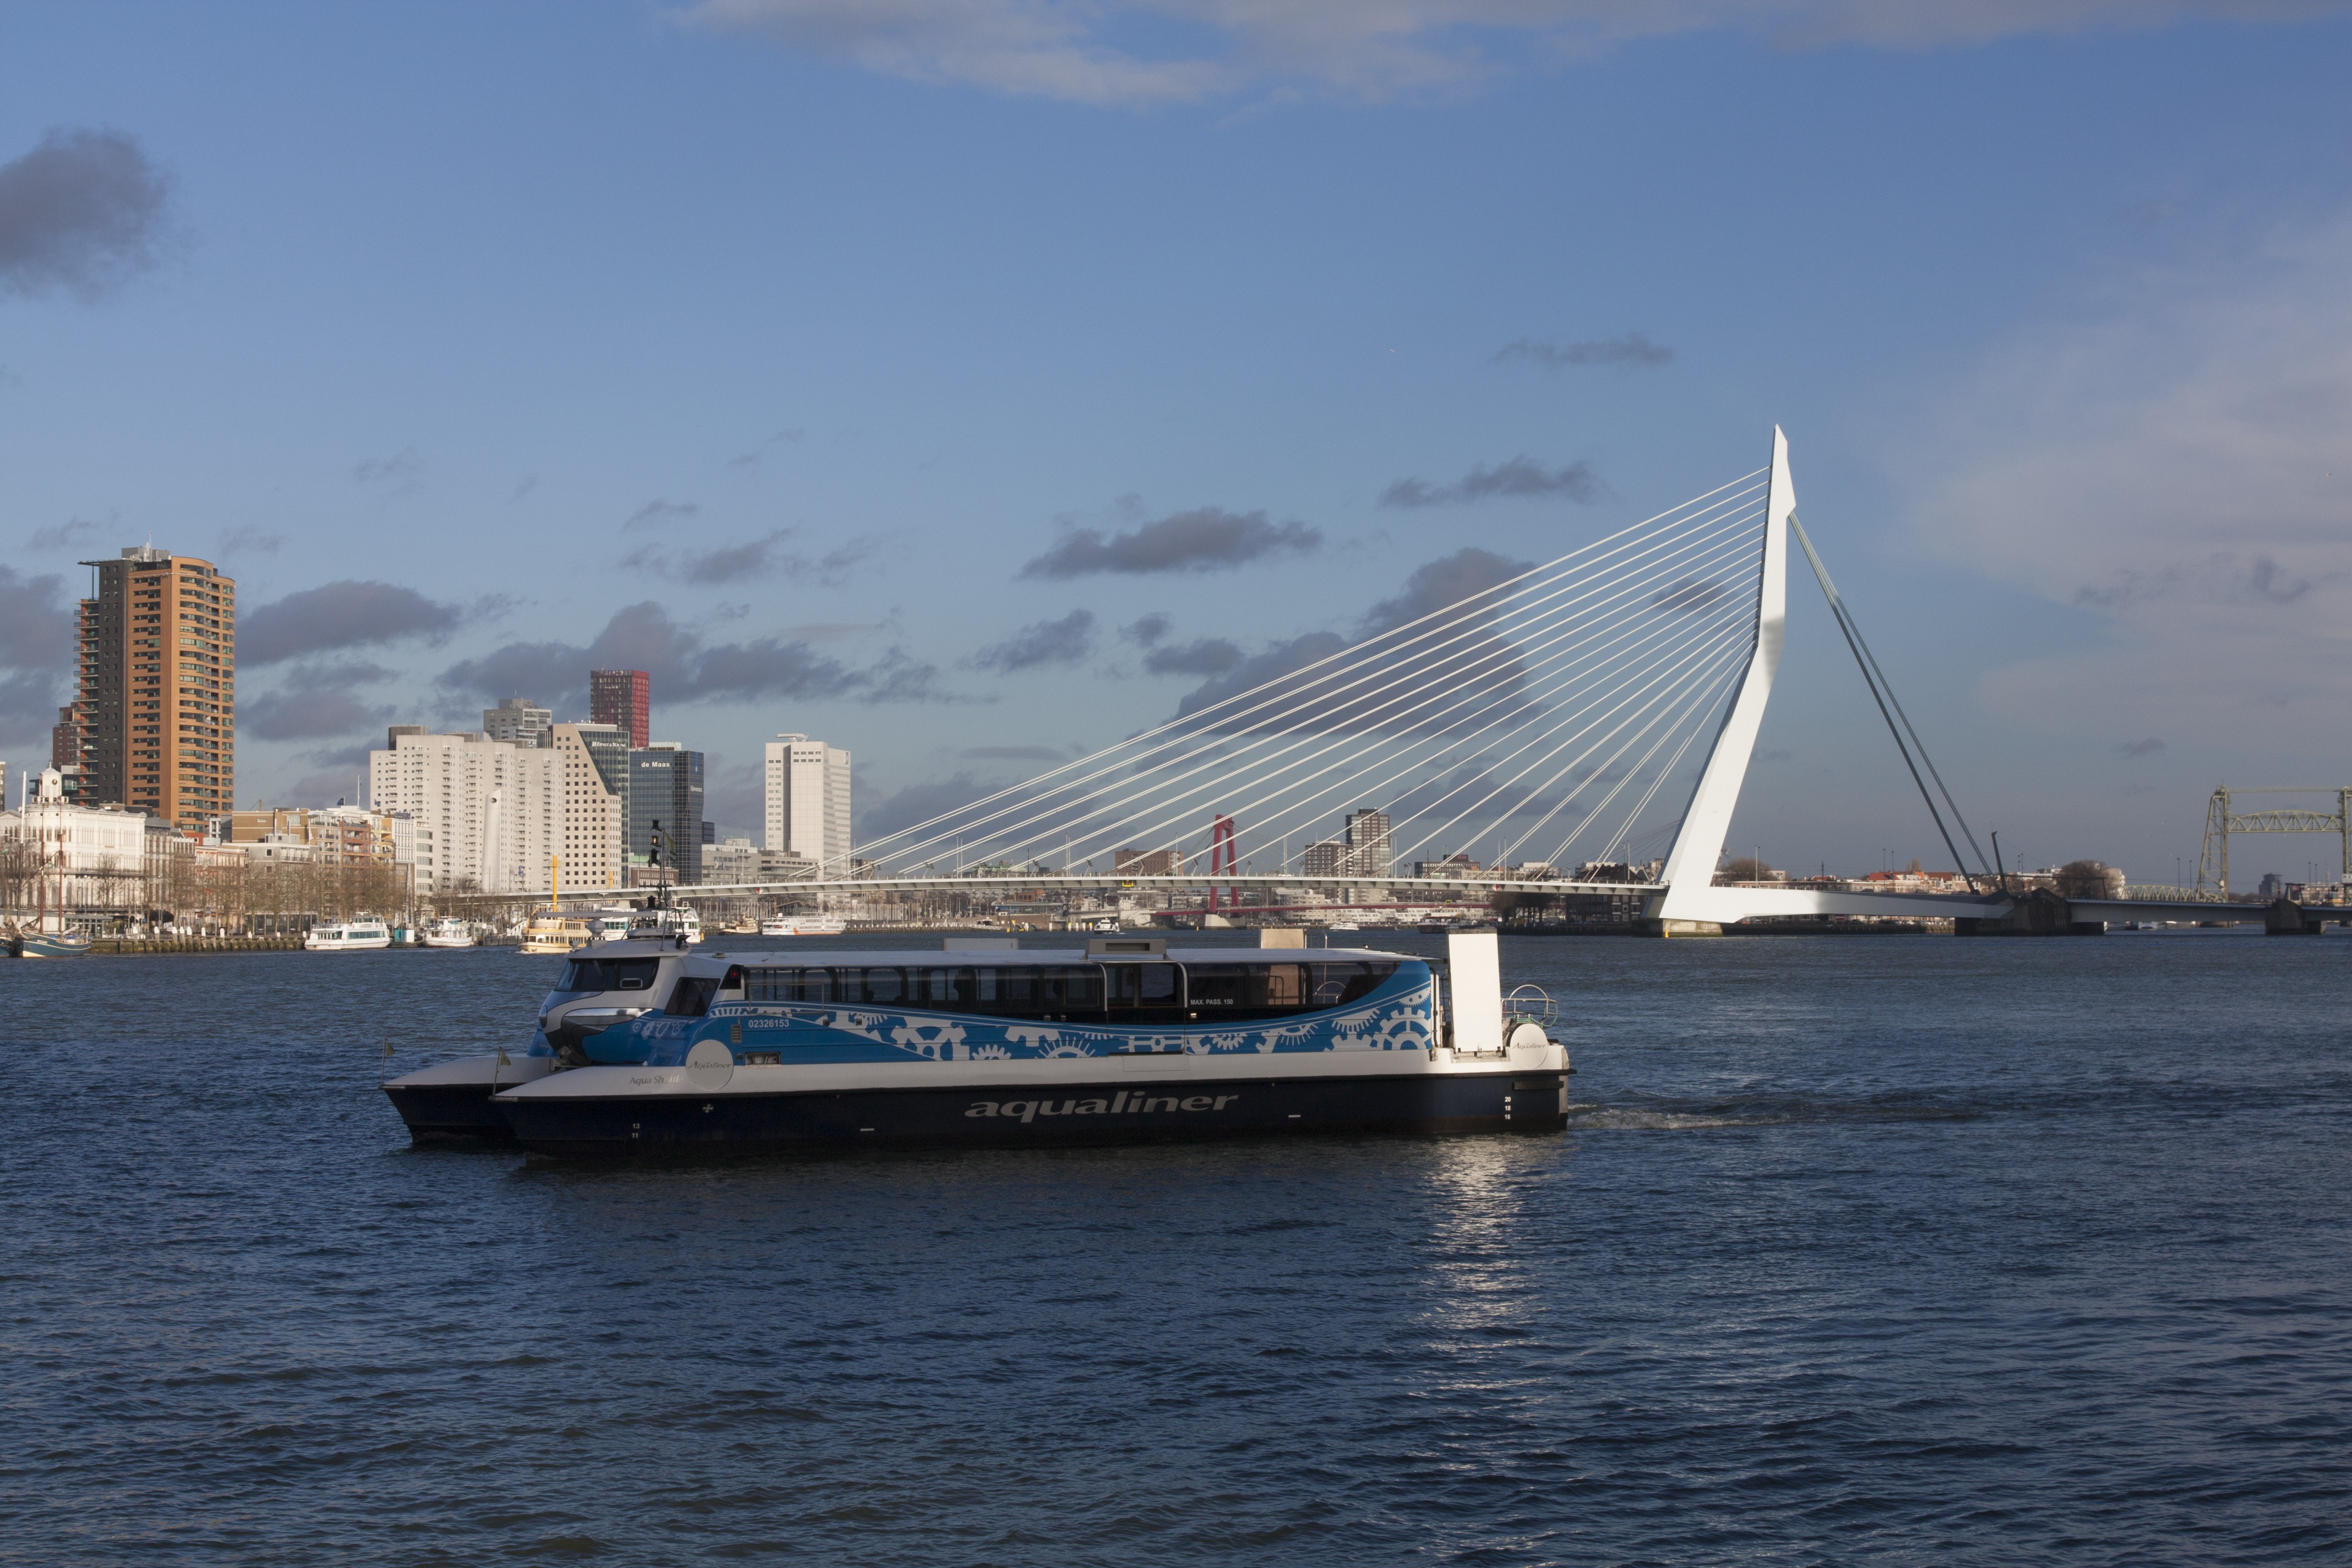
sea, water, boat, bridge, river, ship, vehicle, mast, bay, sailboat, rotterdam, ships, sail, mesh, shipping, watercraft, sailing ship, passenger ship, erasmus bridge, freight transport, new mesh